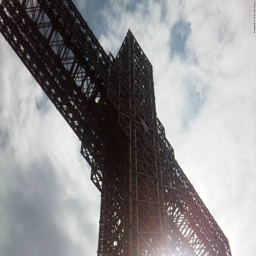
person took this photo of the world 's biggest cross in all its meter high splendour during a visit .